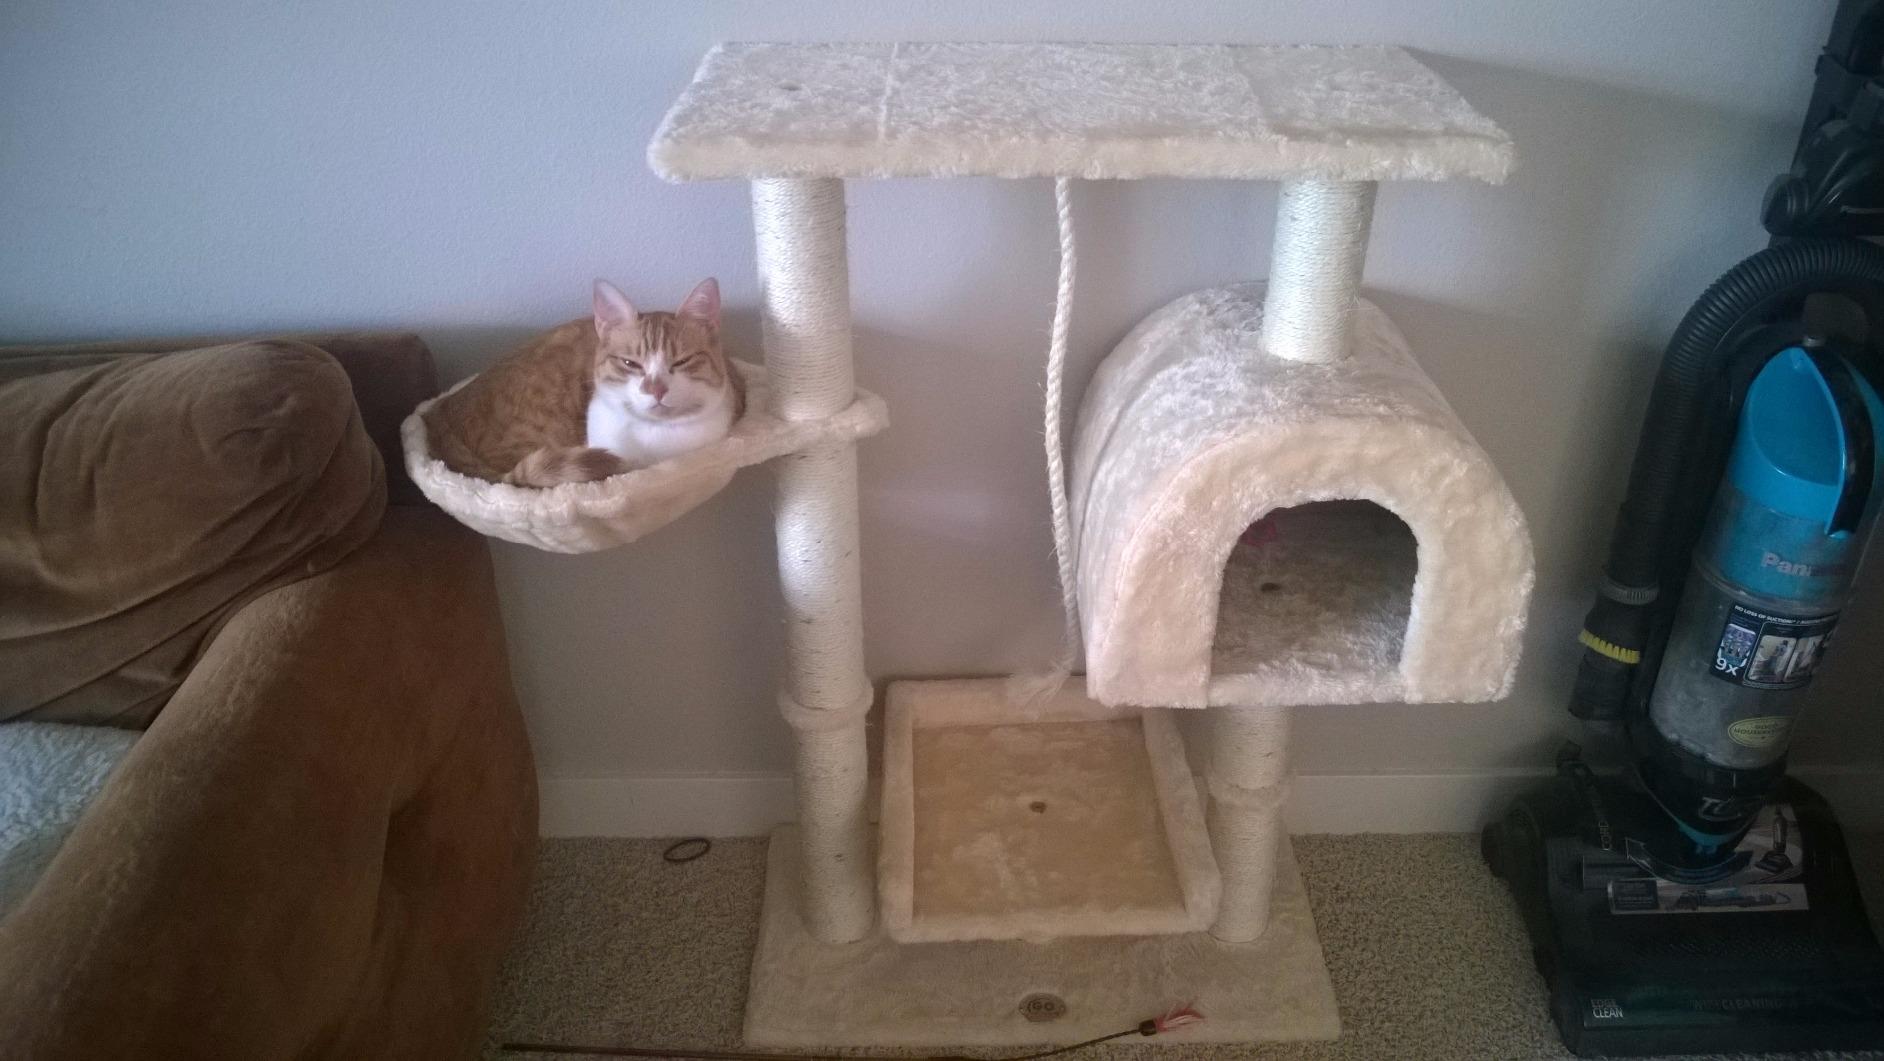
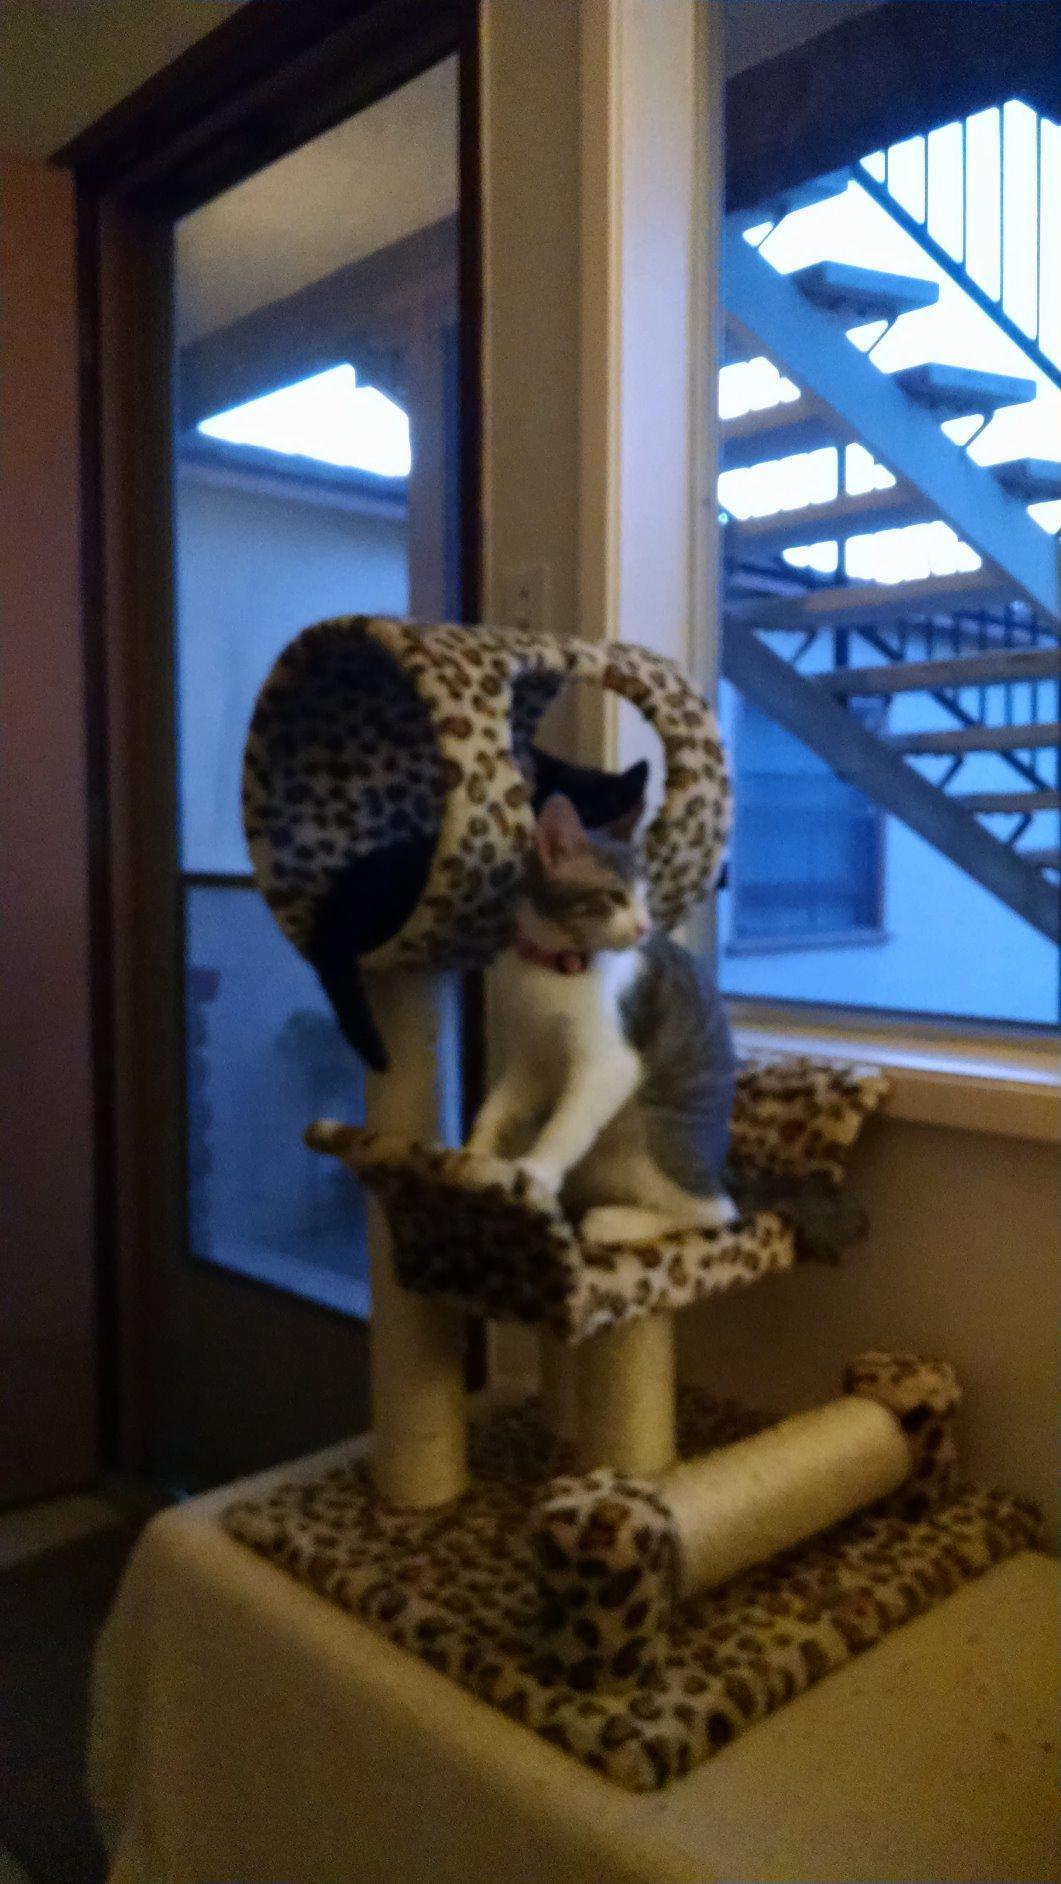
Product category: items_cat tree
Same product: no